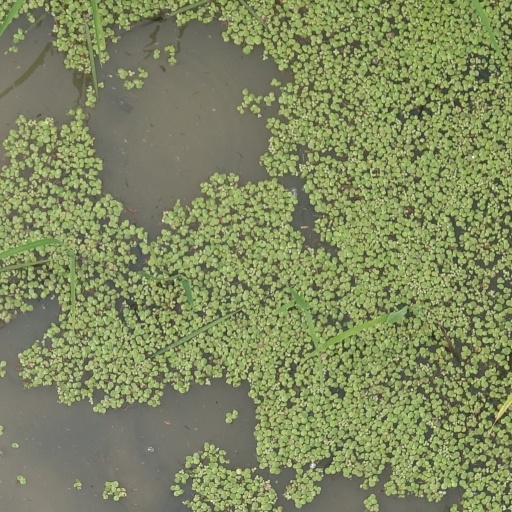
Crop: rice